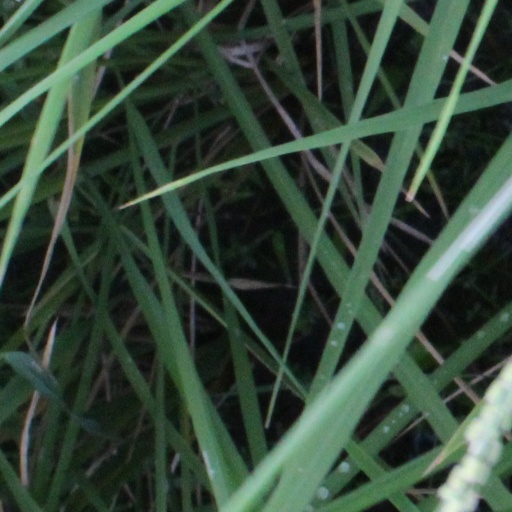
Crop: rice